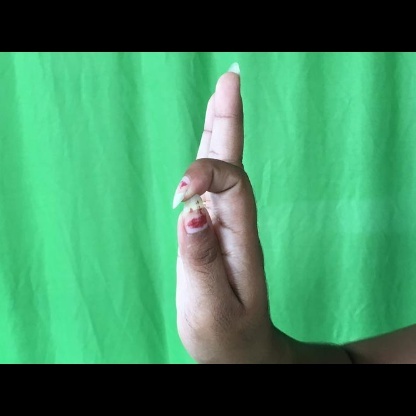
Mudra: Aralam